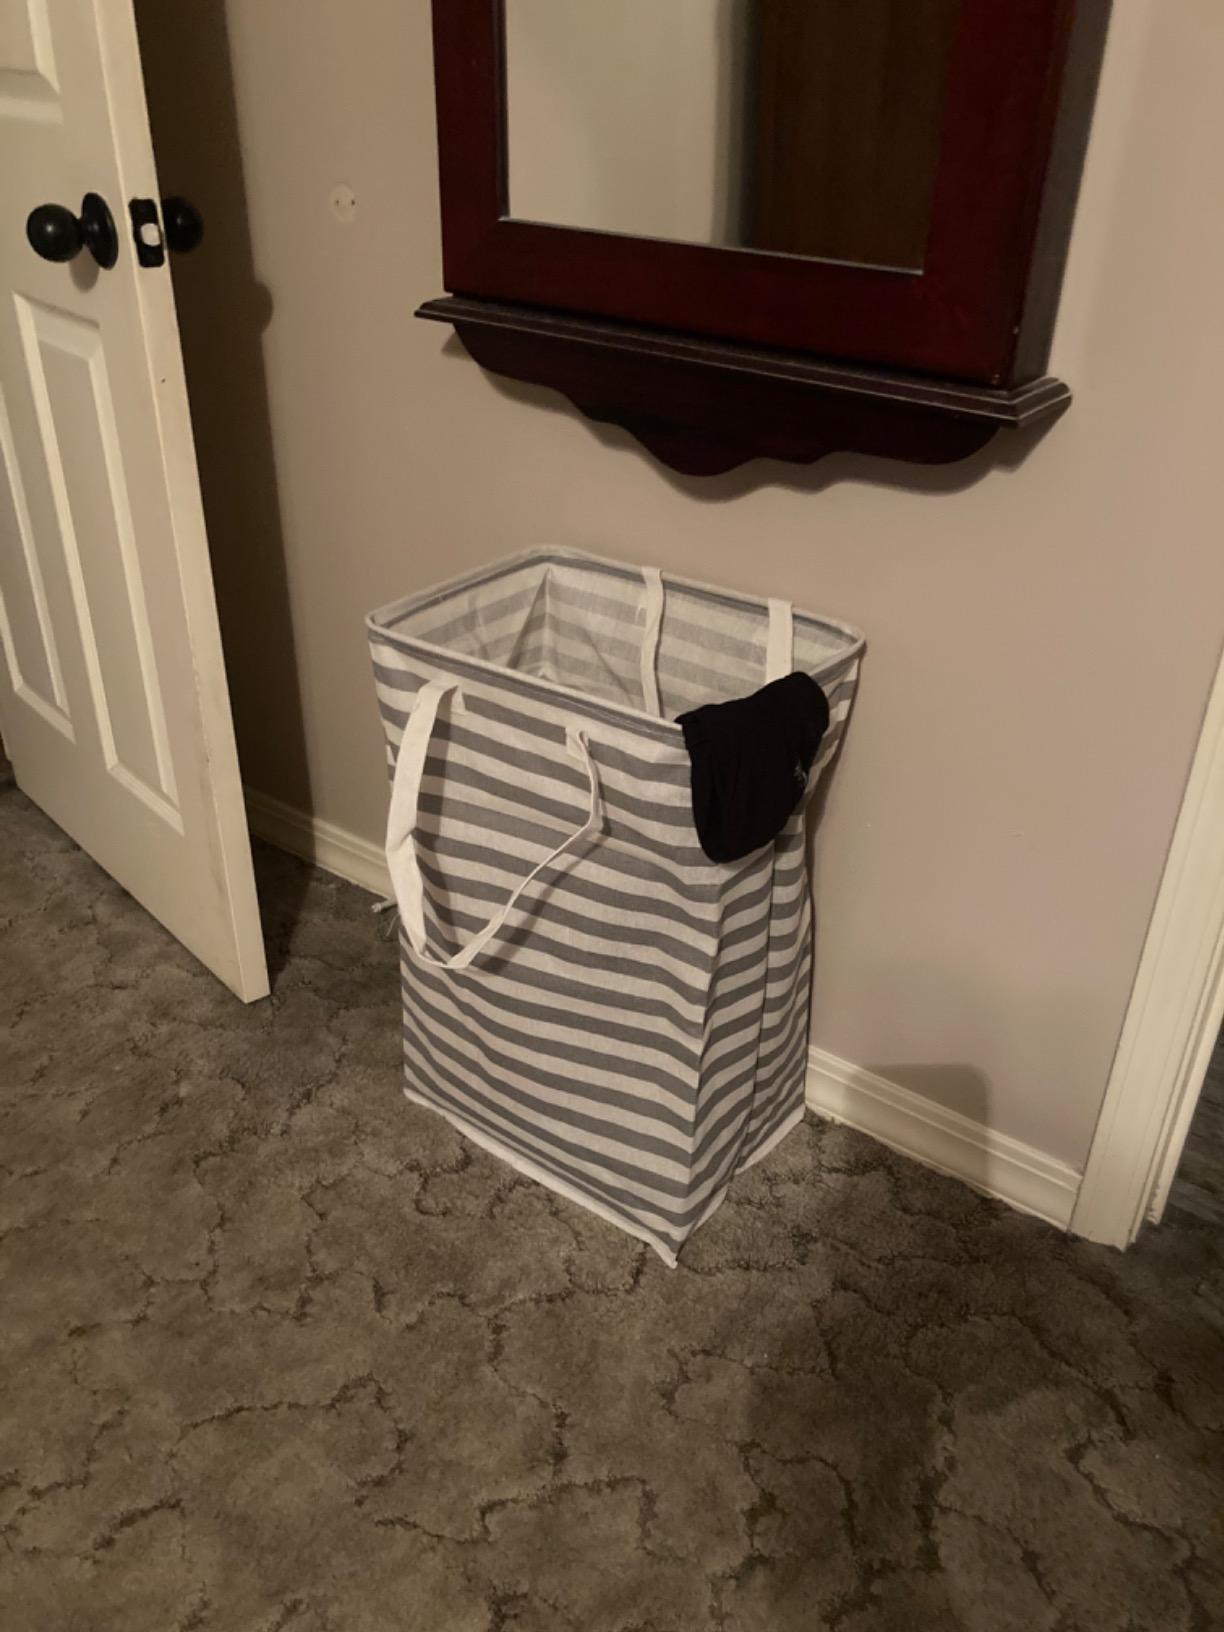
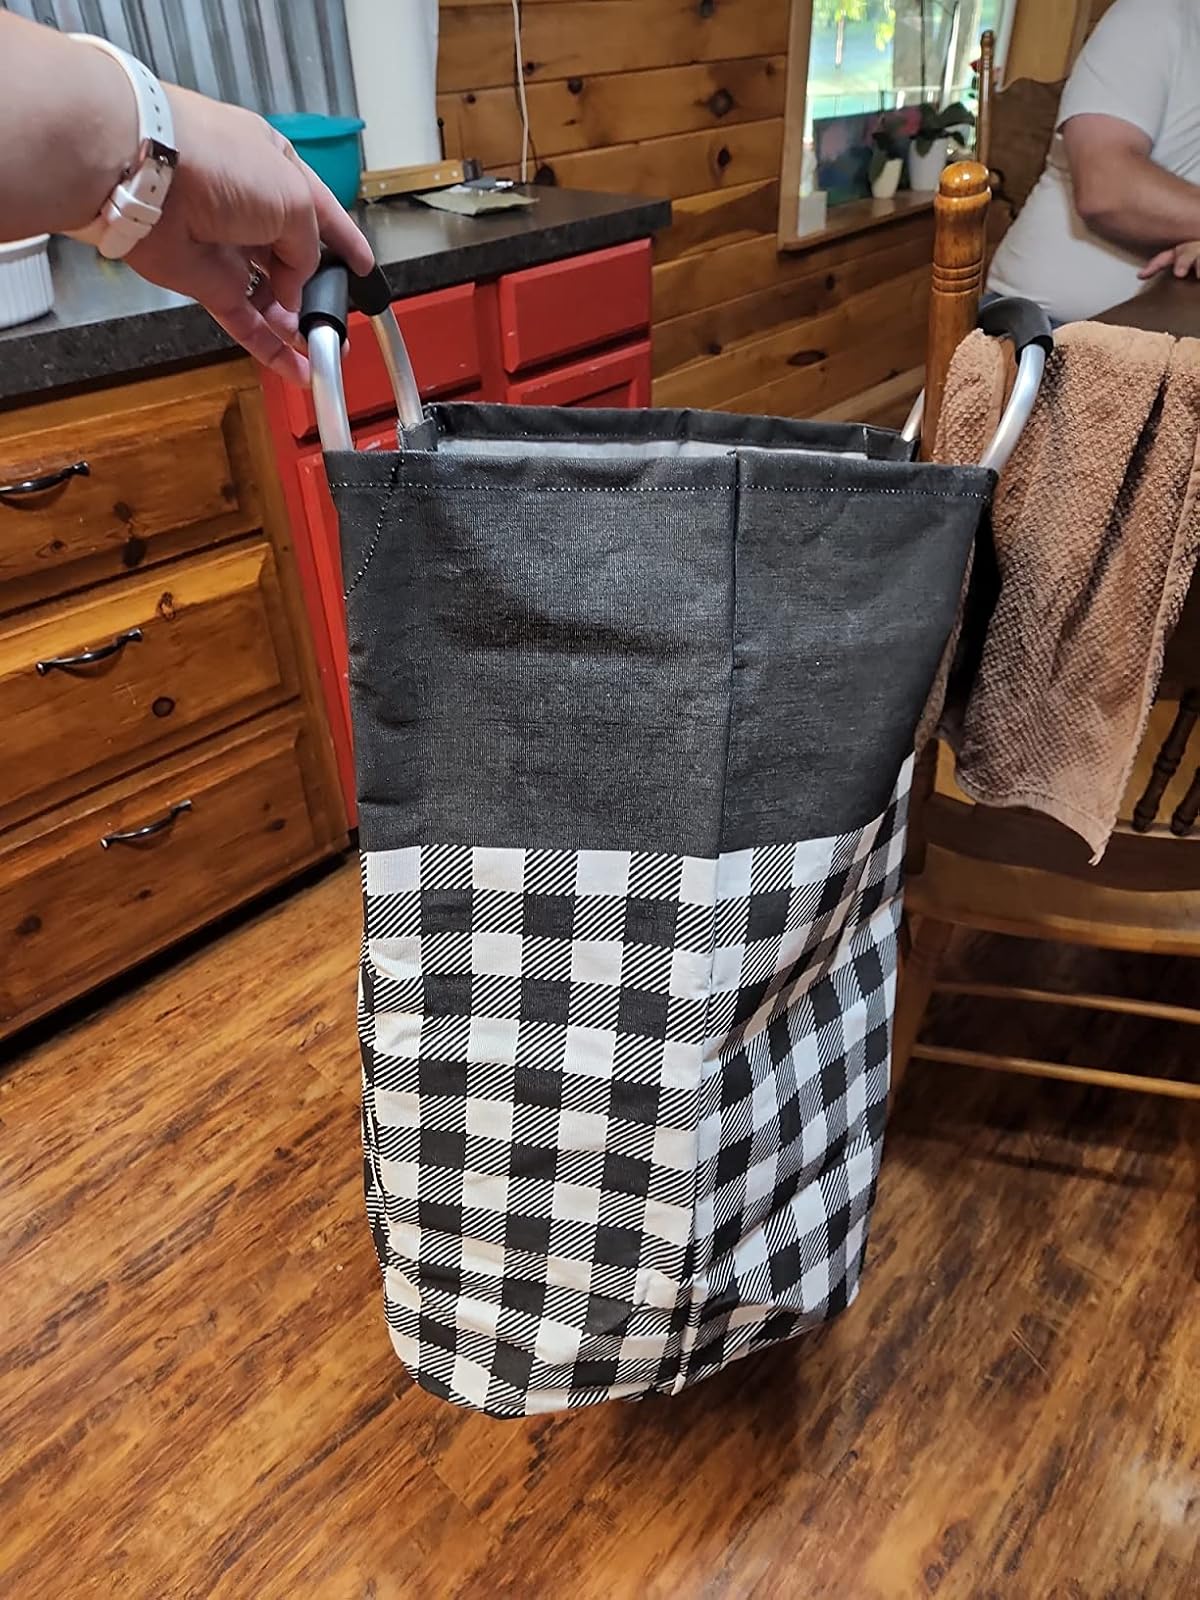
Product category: items_hamper
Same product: no